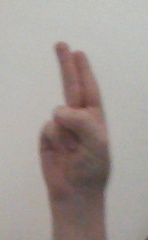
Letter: taa